Lantern Theatre

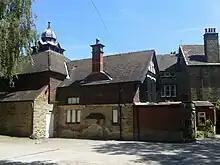
The theatre, in 2013

The Lantern Theatre (originally called The Chalet Theatre) is a small Sheffield theatre (seating capacity 84) built in 1893 and is Sheffield's oldest theatre. The Lantern Theatre is a former professional theatre venue and arts centre that houses small and mid-scale theatre, music, and comedy.